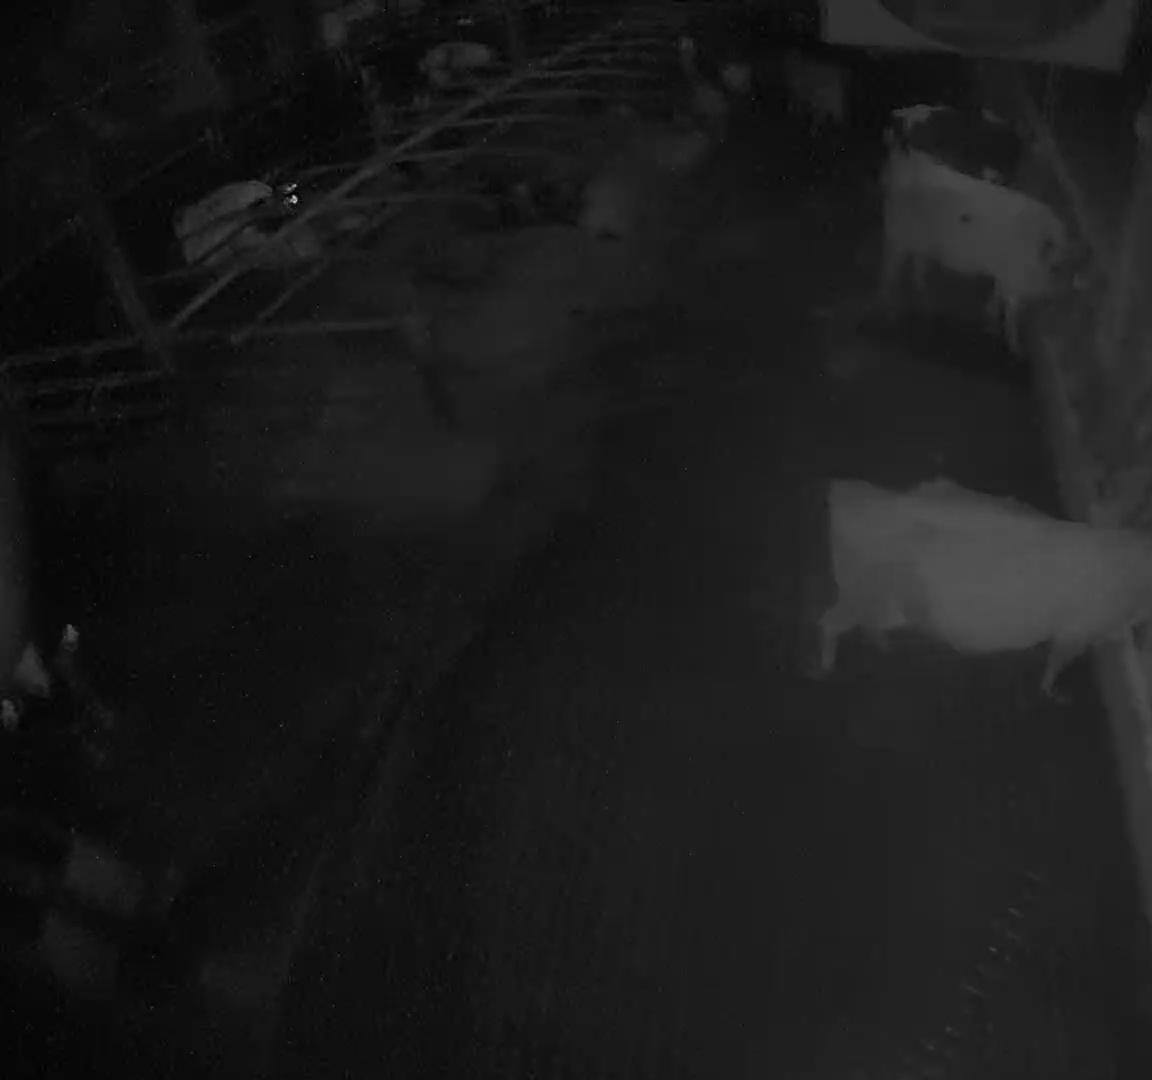
Number of cows: 4